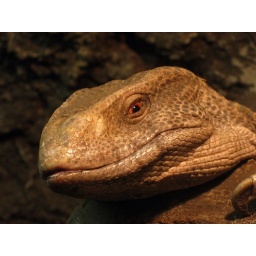
I really liked the red orange glow caused by the lighting.